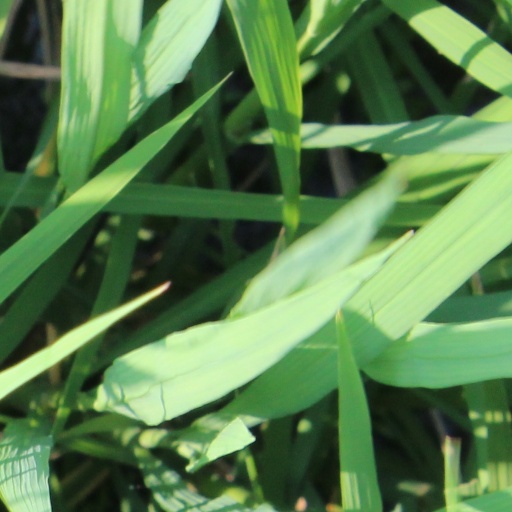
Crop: rice